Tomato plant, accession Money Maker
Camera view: bottom (45 deg); turntable rotation: 90 degrees
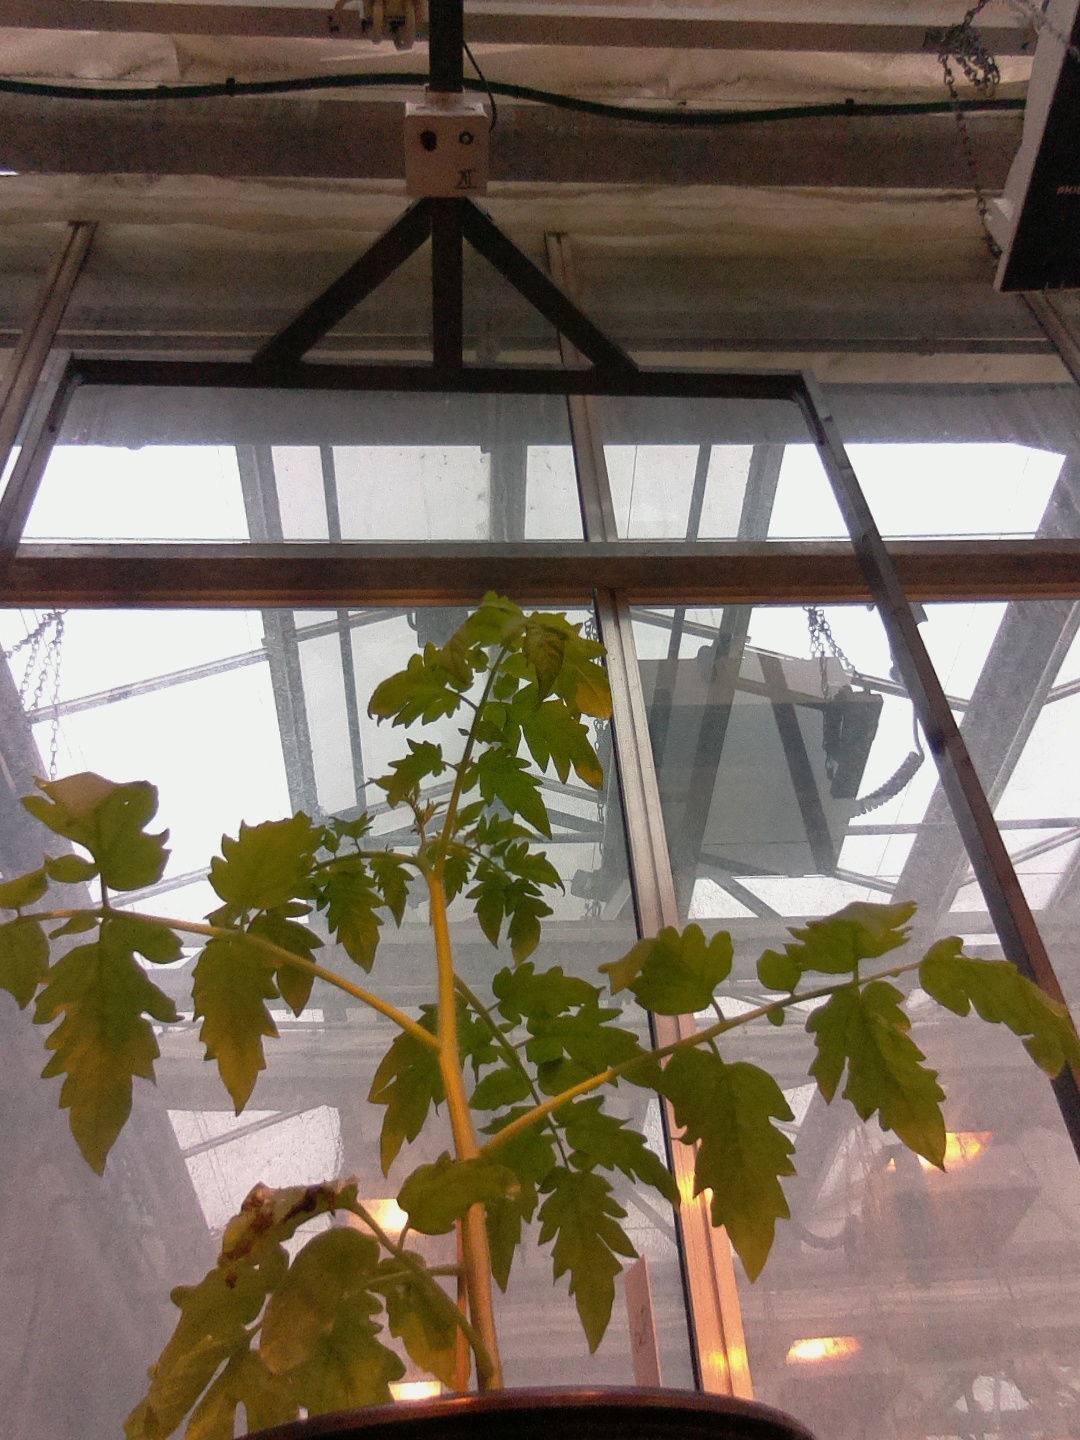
BBCH growth stage 14: 8 of true leaves visible